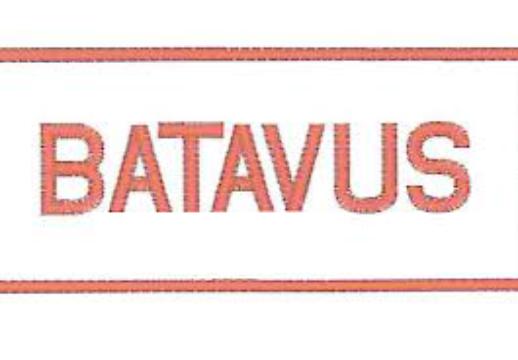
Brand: batavus
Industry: Transportation